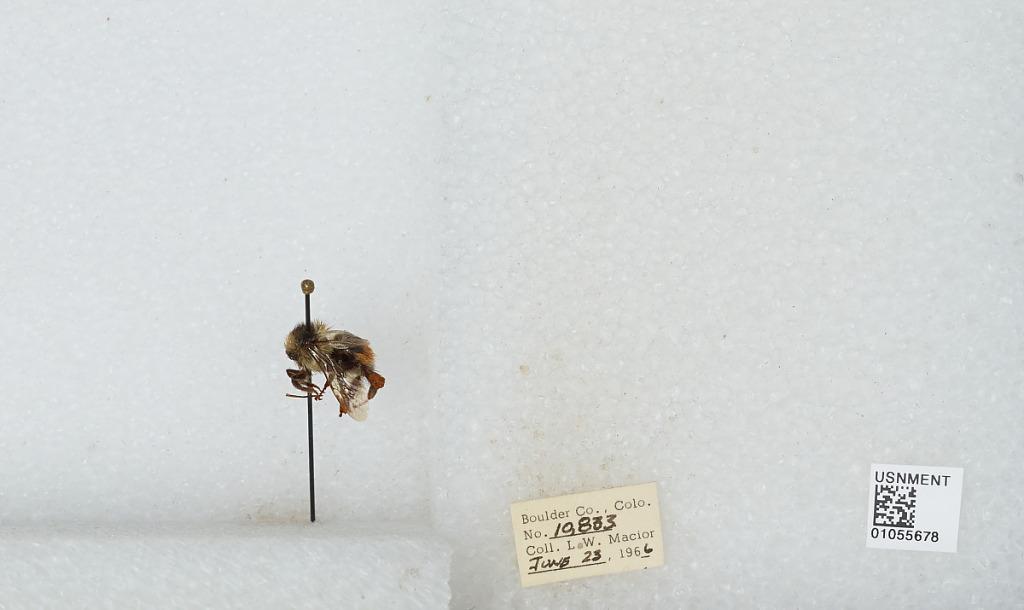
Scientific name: Bombus (Pyrobombus) bifarius Cresson
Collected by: L. Macior
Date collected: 1966-6-23
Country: United States
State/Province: Colorado
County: Boulder
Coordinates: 40.09, -105.36